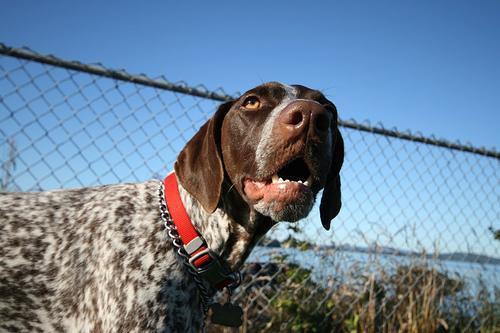
german shorthaired